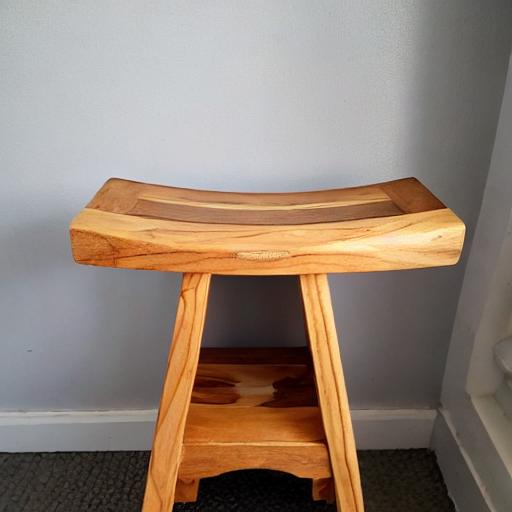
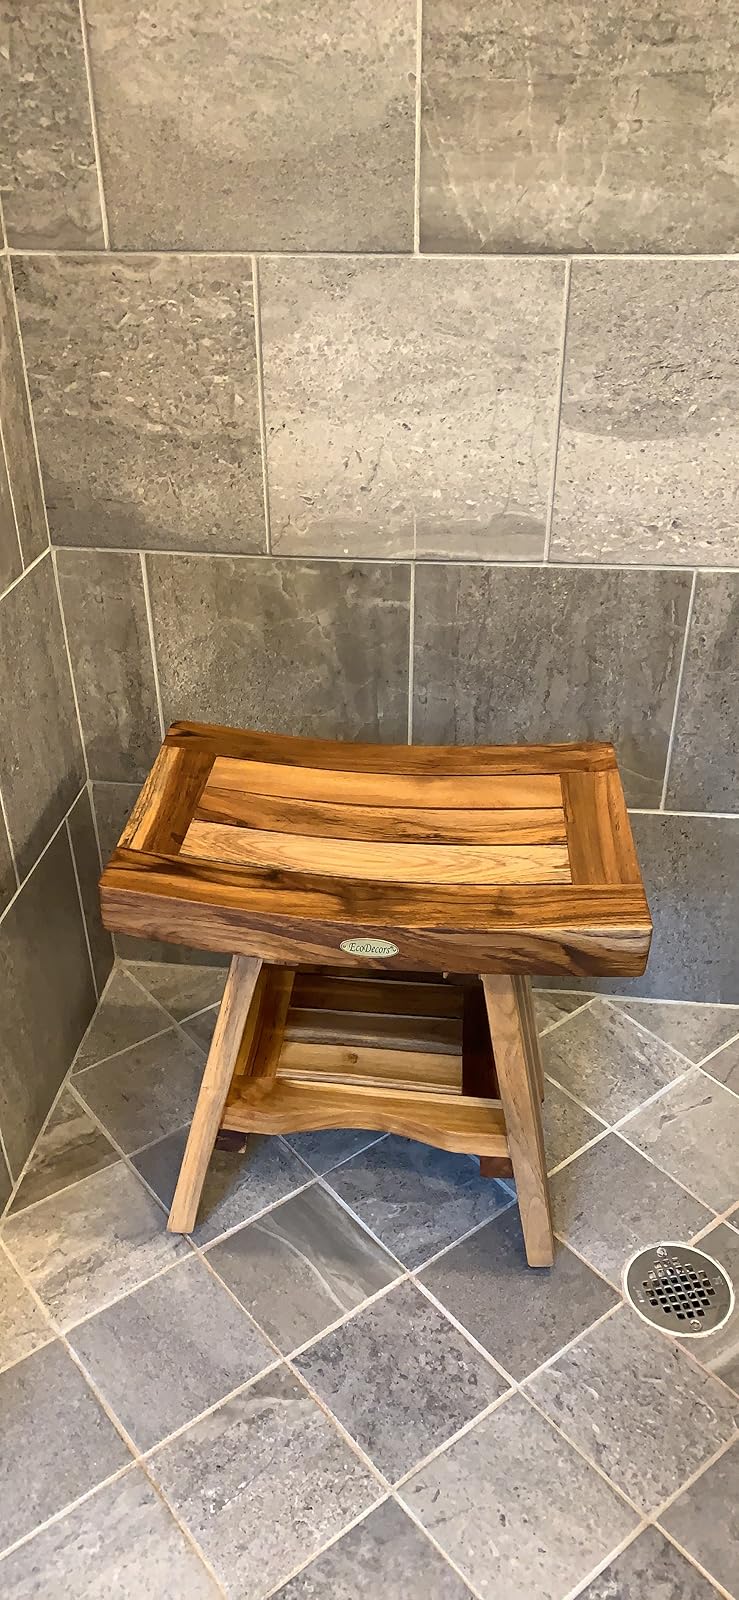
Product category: stool
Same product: no